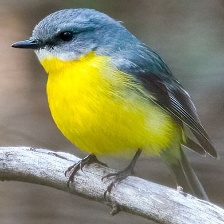
Species: EASTERN YELLOW ROBIN
Scientific name: EOPSALTRIA AUSTRALIS
ImageNet parent category: robin